RAF Rattlesden

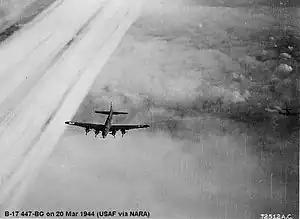
B-17 of the 447th Bomb Group inflight en route to attack a Propeller plant at Frankfurt, Germany - 20 March 1944.

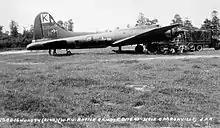
Battle damaged Boeing B-17G-30-BO Fortress Serial 42-31902 of the 447th Bomb Group at Rattlesden after a mission whose operational objective was a jet engine plant in Stuttgart, Germany, July 1944.

The Royal Air Force Rattlesden or more simply RAF Rattlesden is a former Royal Air Force station located south east of Bury St Edmunds, Suffolk, England.